Skiathos (town)

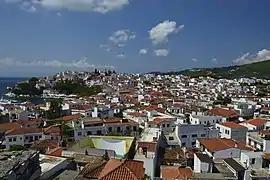
Skiathos town

Skiathos is a city on the island of Skiathos in the Aegean Sea belonging to Greece. Skiathos town has a school, a lyceum, a gymnasium, many churches, banks, a post office, and a square. It has a port which shelters small boats and from where ferry services connect to Skopelos, Volos, Agios Konstantinos and the rest of Greece.